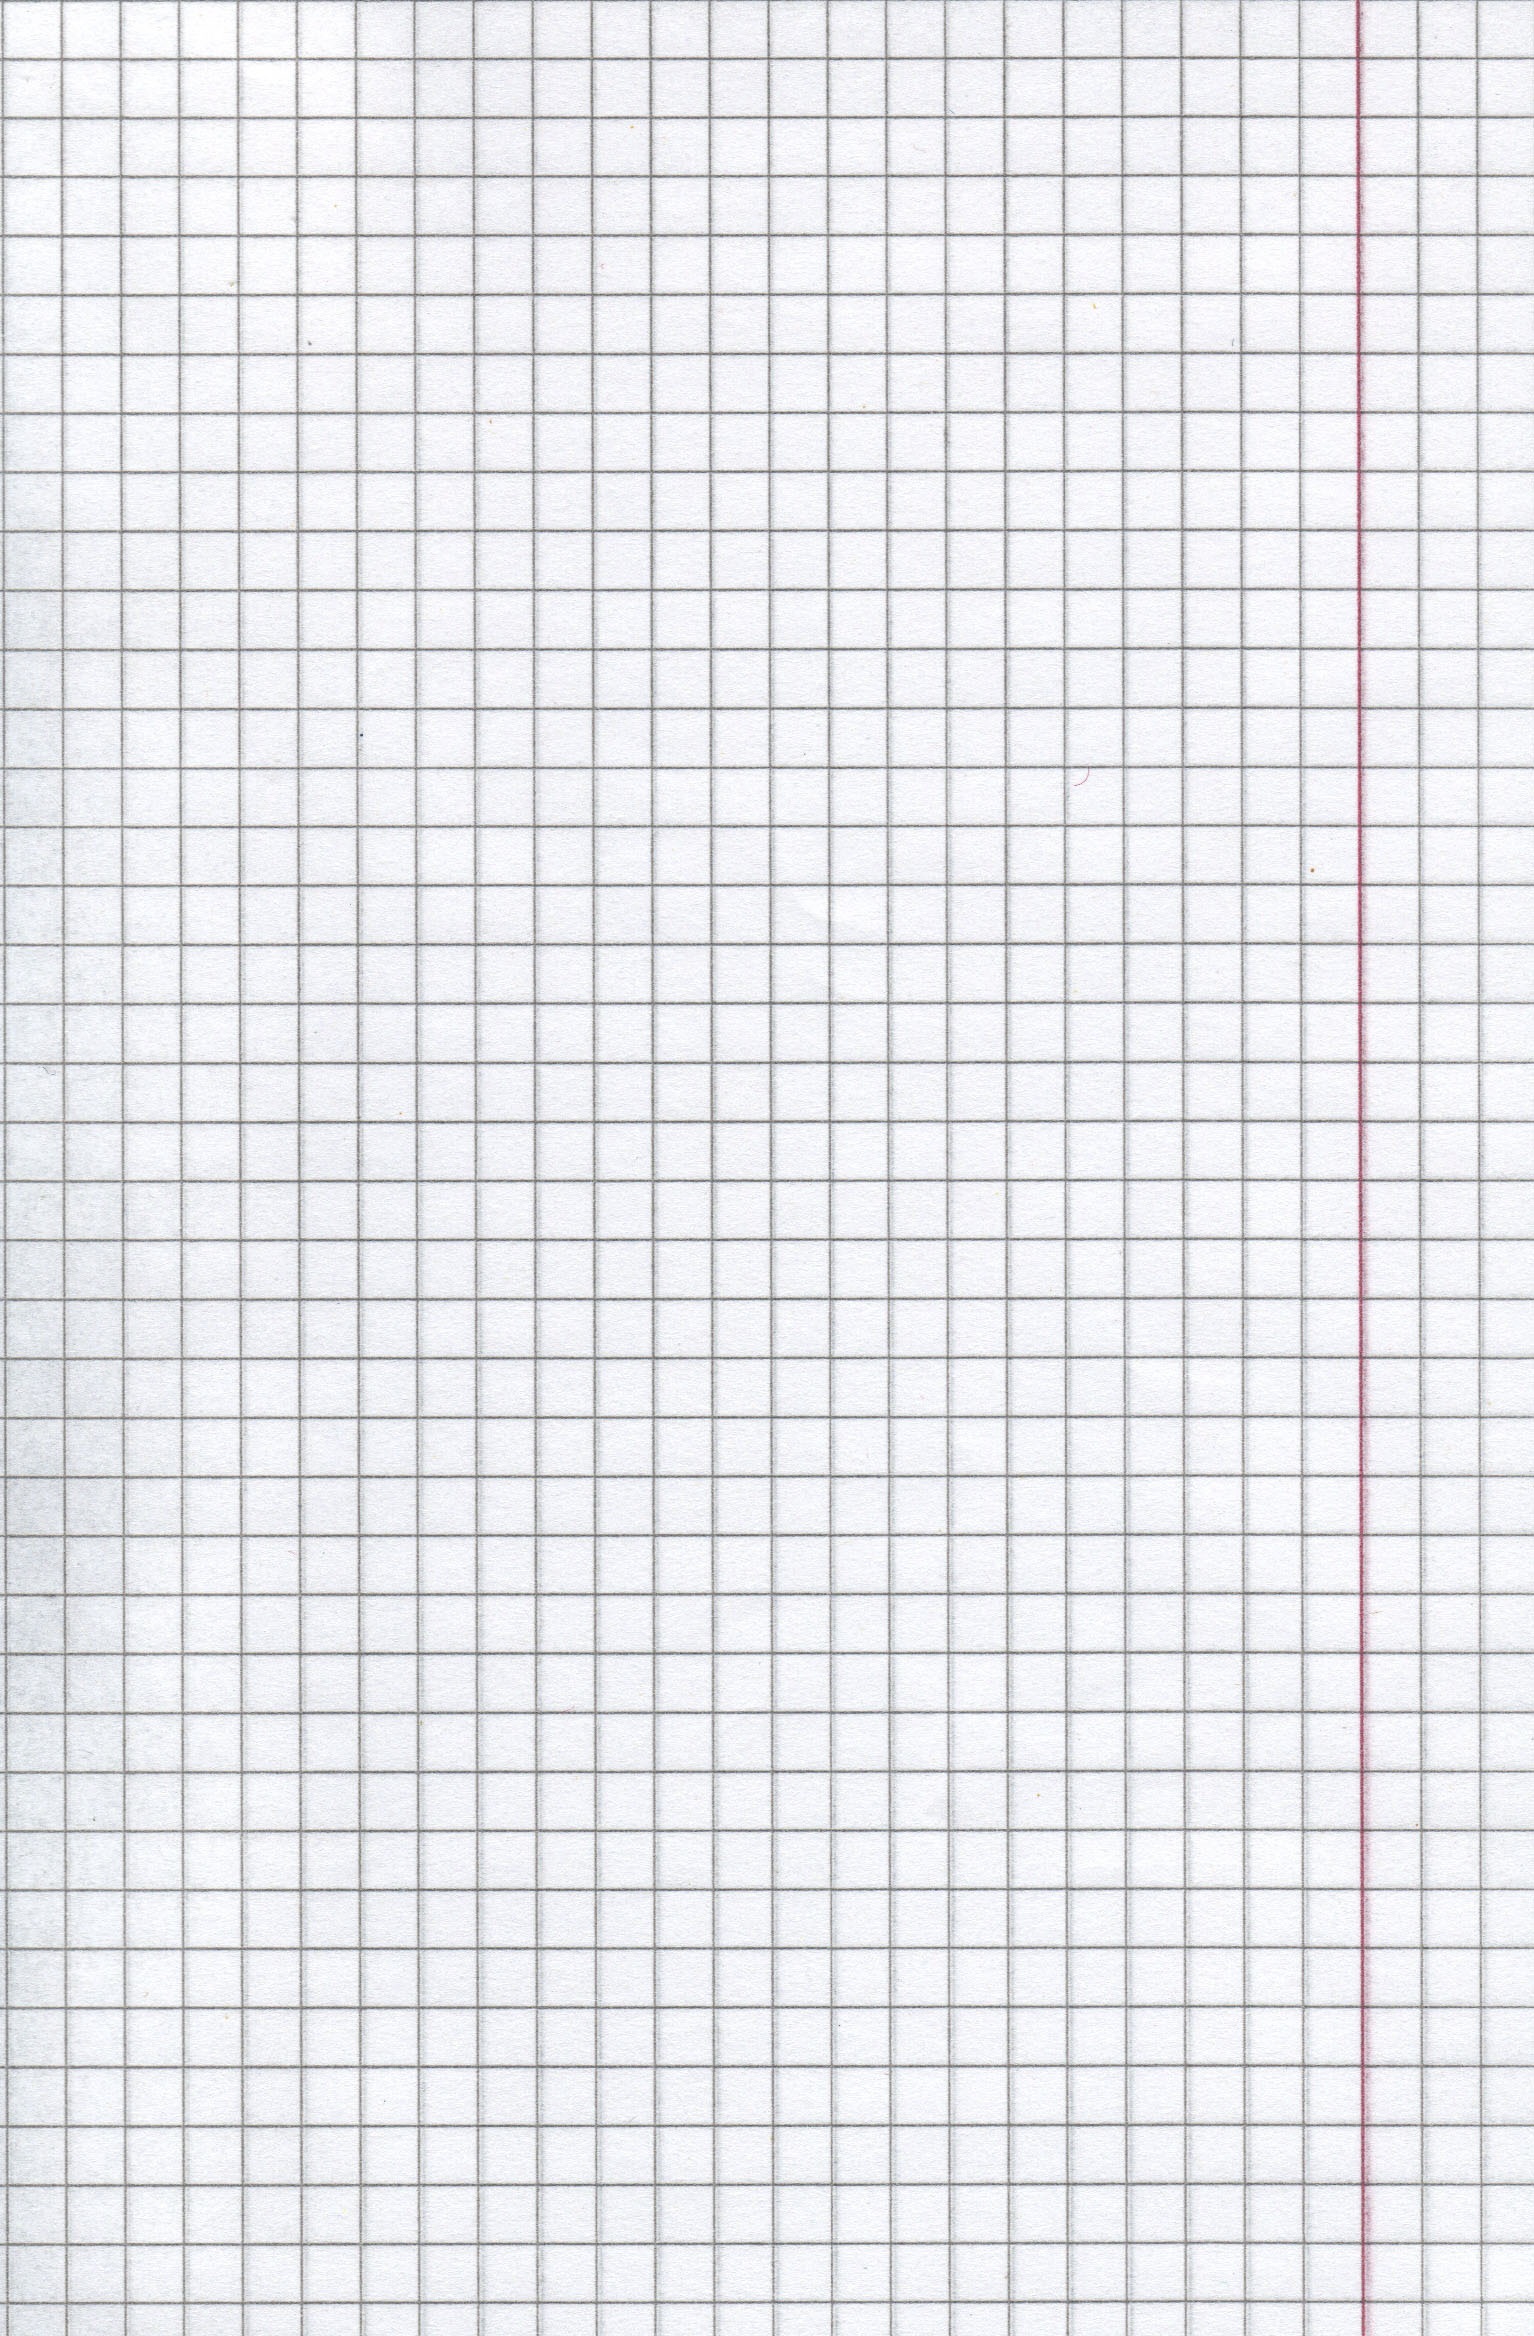
texture, pattern, line, paper, circle, font, science, school, shape, grid paper